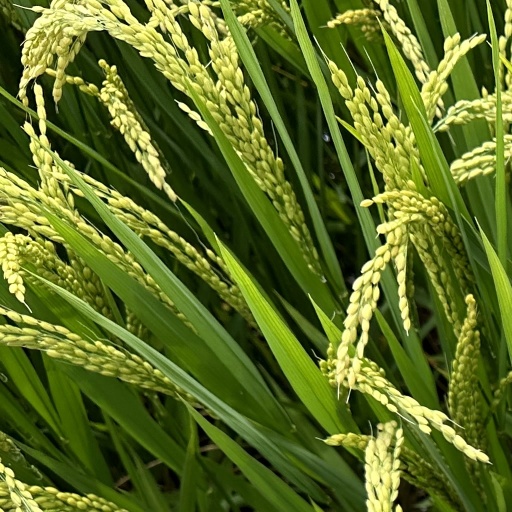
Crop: rice